2012 IAAF World Indoor Championships – Men's 3000 metres

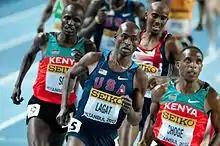
Bernard Lagat en route to victory.

The men's 3000 metres at the 2012 IAAF World Indoor Championships took place March 9 and 10 at the Ataköy Athletics Arena.